Italy–Somalia relations

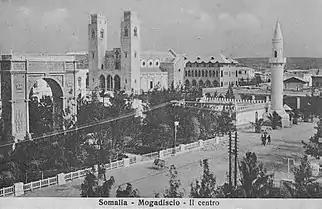
Postcard of Downtown Mogadishu in 1936. At the centre is the Catholic Cathedral. Near the Cathedral, the Arch monument is to commemorate King Umberto I of Italy.

In 1924, Governor Cesare Maria De Vecchi adopted a policy of disarmament of the northern Somali sultanates and Sultan Ali Yusuf Kenadid was subsequently exiled. By November 1927, the forces of Sultan Osman Mahamuud of the Majeerteen Sultanate were also defeated. The Dubats colonial troops and the Zaptié gendarmerie were extensively used by De Vecchi during these military campaigns. Unlike the southern territories, the northern sultanates were not subject to direct rule due to the earlier treaties they had signed with the Italians.